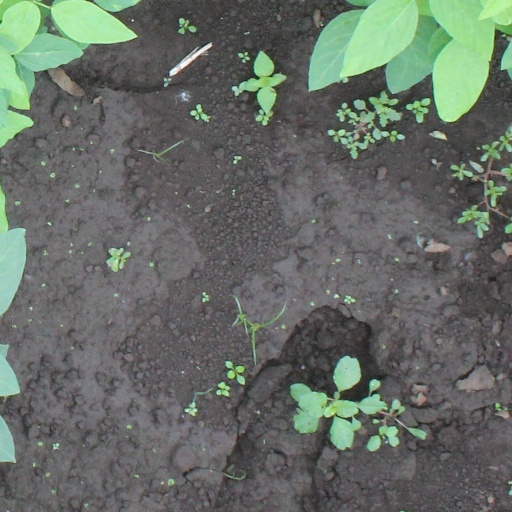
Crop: soybean